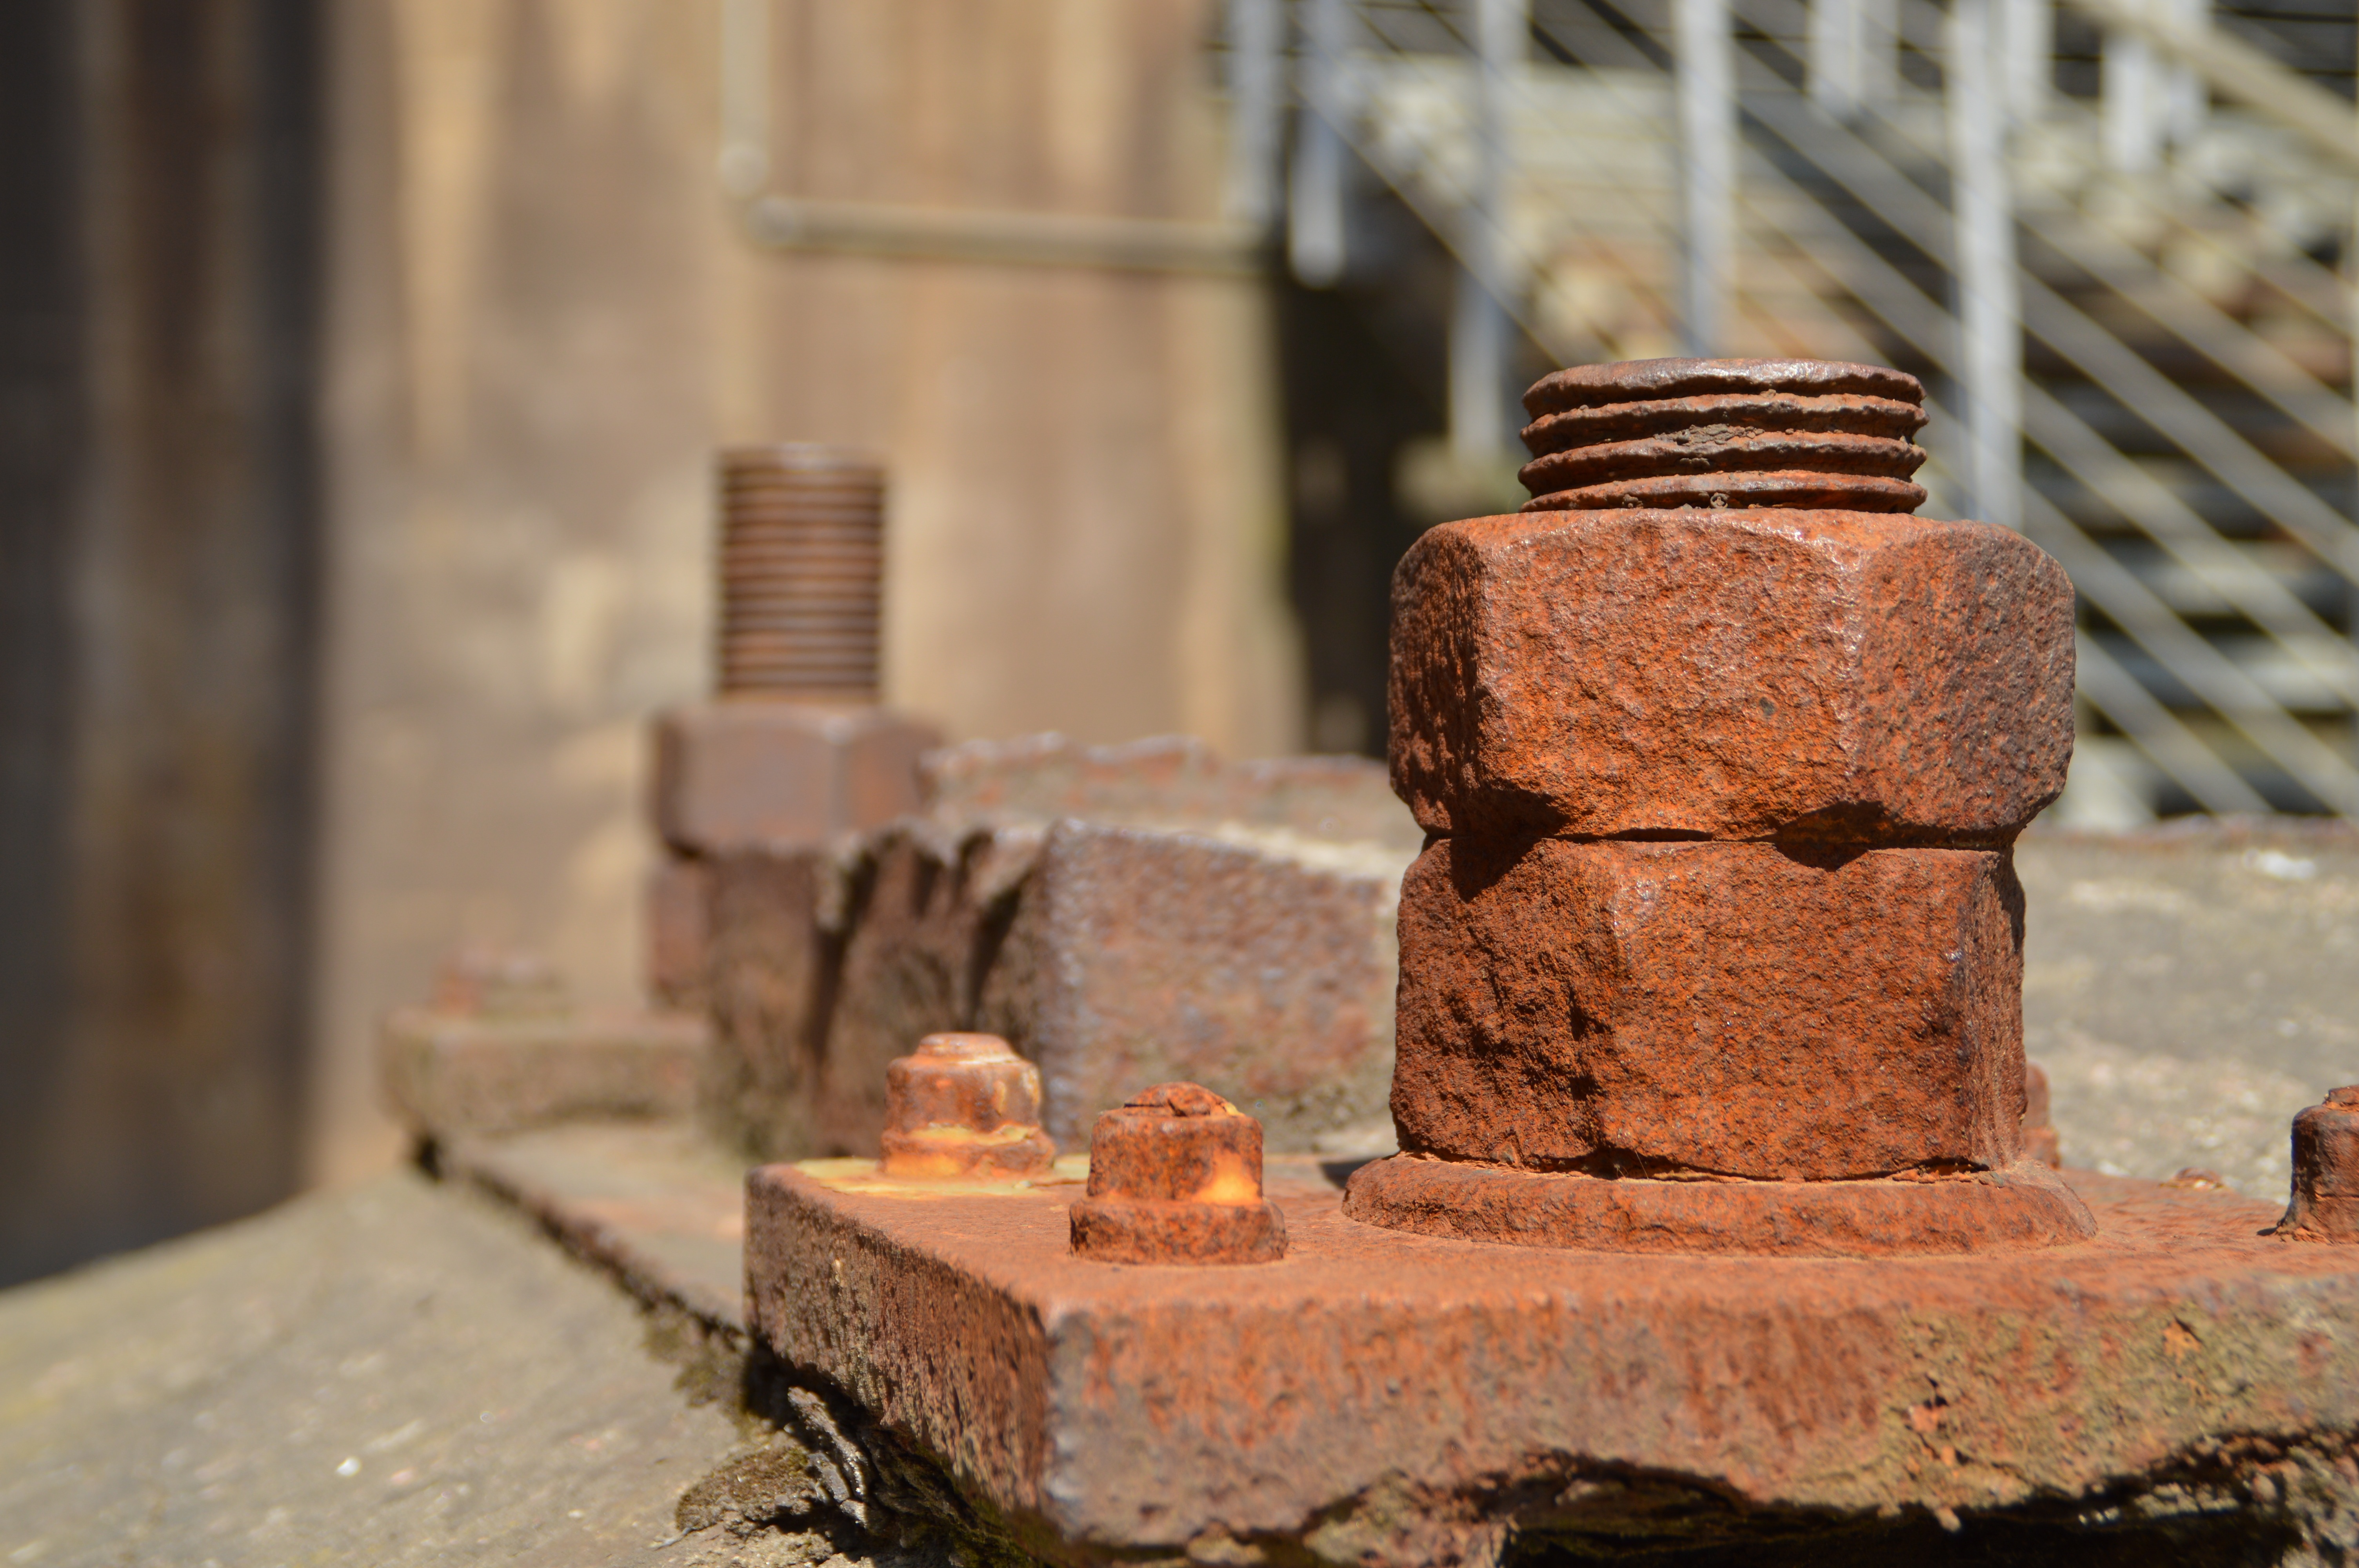
rock, wood, old, wall, steel, metal, brick, material, weathered, screw, temple, iron, carving, stainless, fixing, ancient history